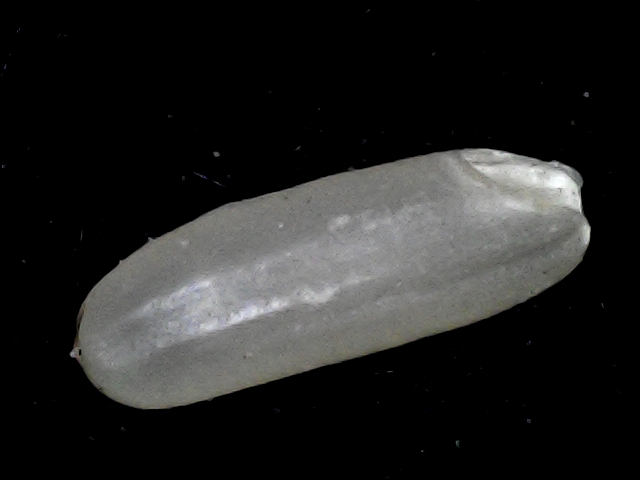
Rice variety: BD87